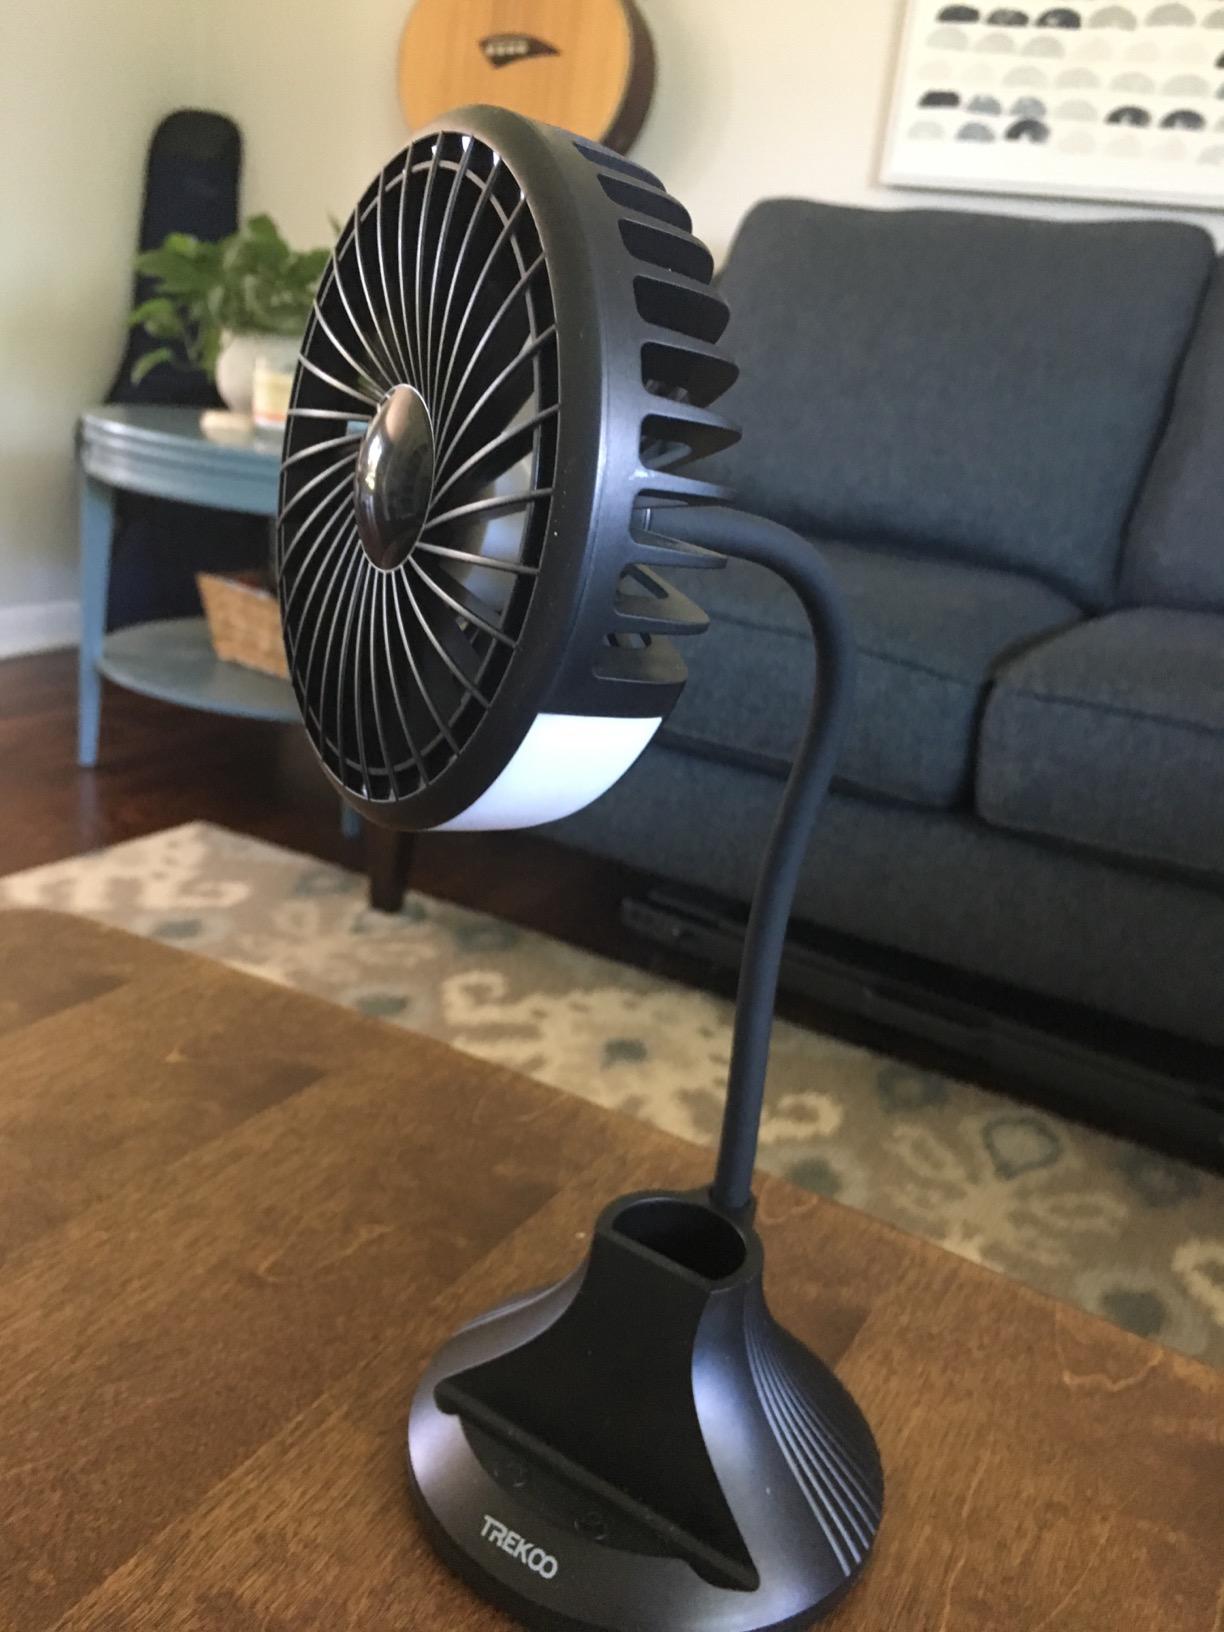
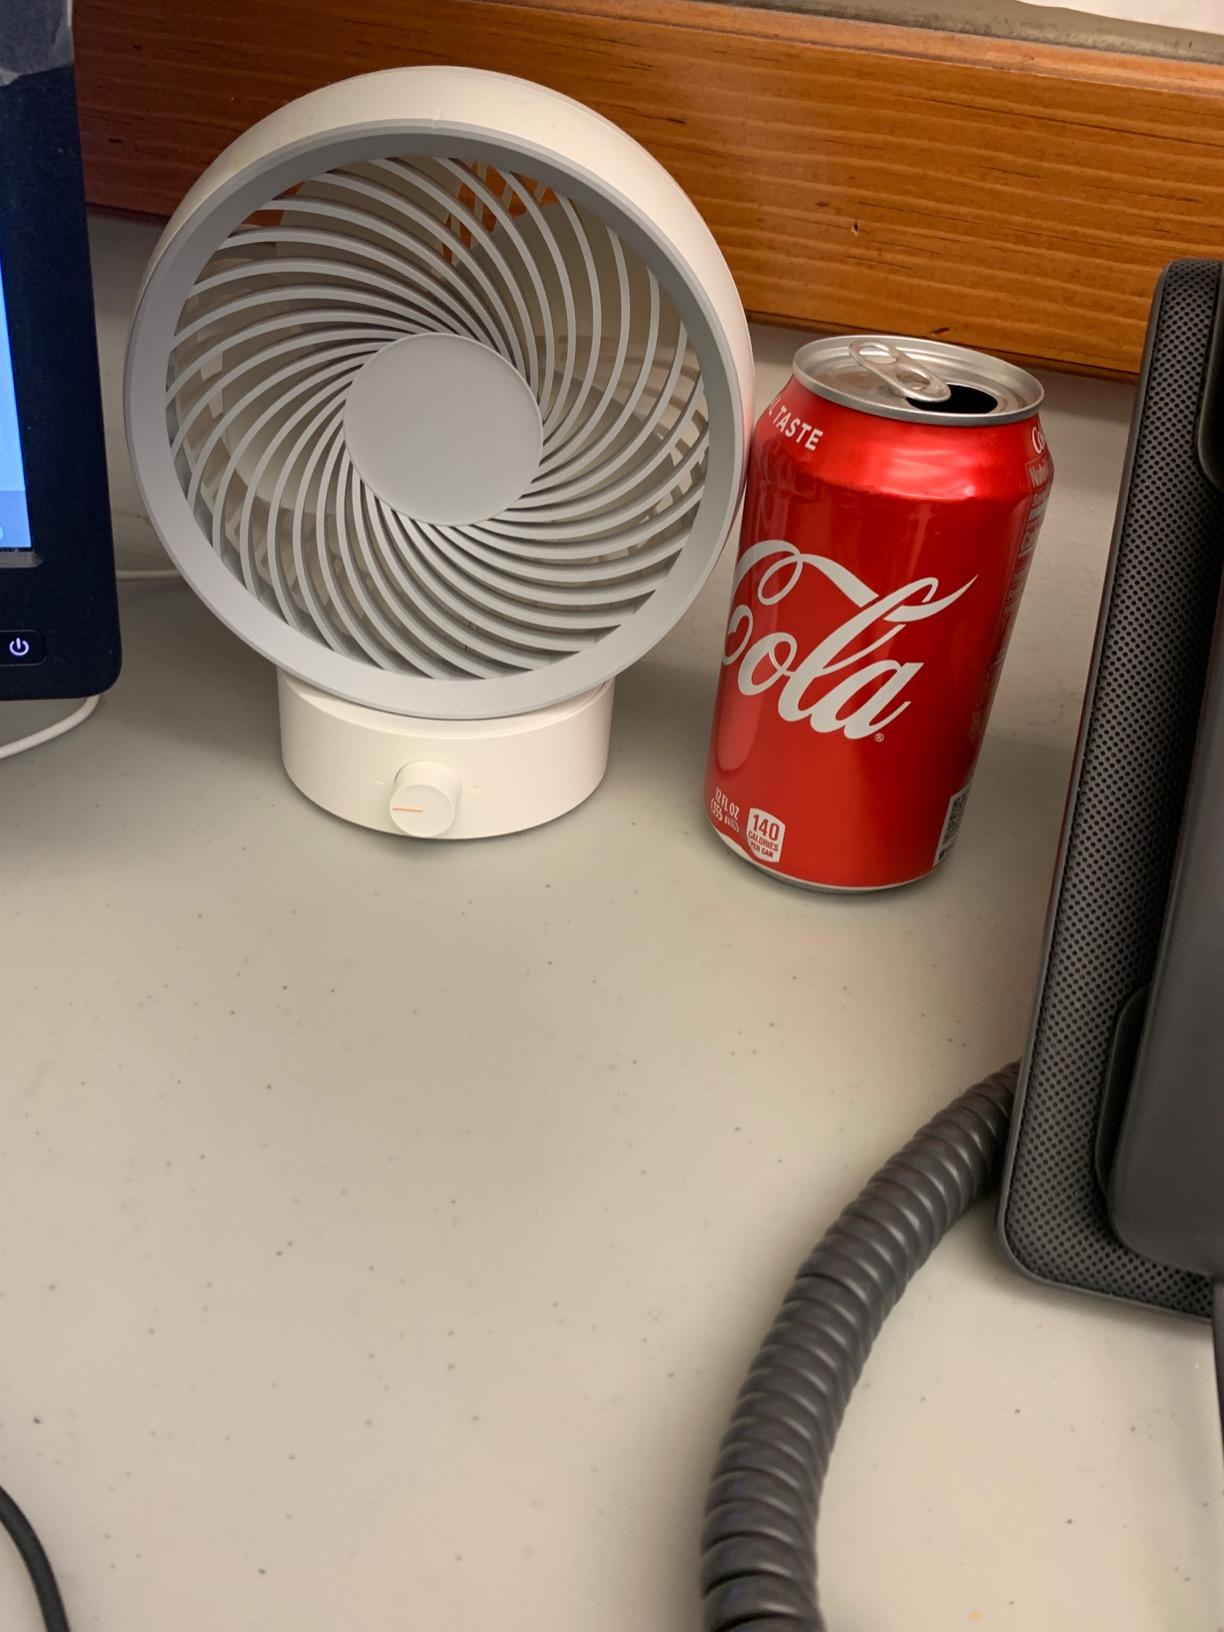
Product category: fan
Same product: no